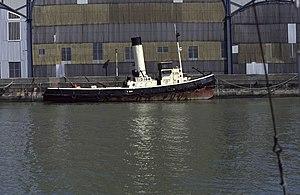
Le TID 164 est un ancien remorqueur britannique de 1945. Il est issu de la classe TID-class tug construit durant la Seconde Guerre mondiale.